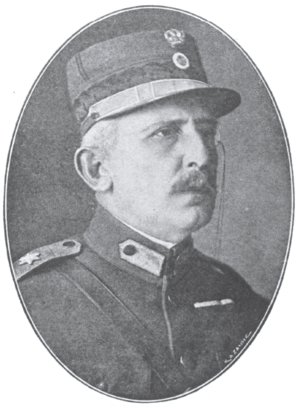
Periklís Pierrákos Mavromichális, né en 1863 et mort en 1938, est un général et homme politique grec ; il s'illustra en outre comme escrimeur ayant pour arme le fleuret.